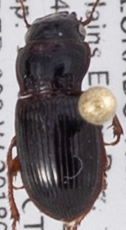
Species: Cratacanthus dubius
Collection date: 2018-07-19
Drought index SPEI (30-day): -0.9
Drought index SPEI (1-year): -0.1
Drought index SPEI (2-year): -0.46